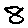
Label: 8